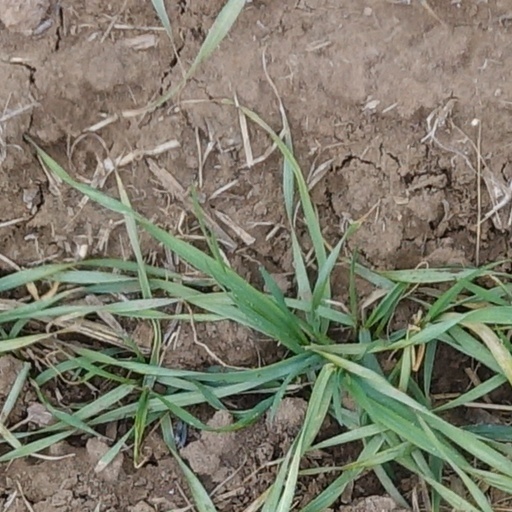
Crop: wheat